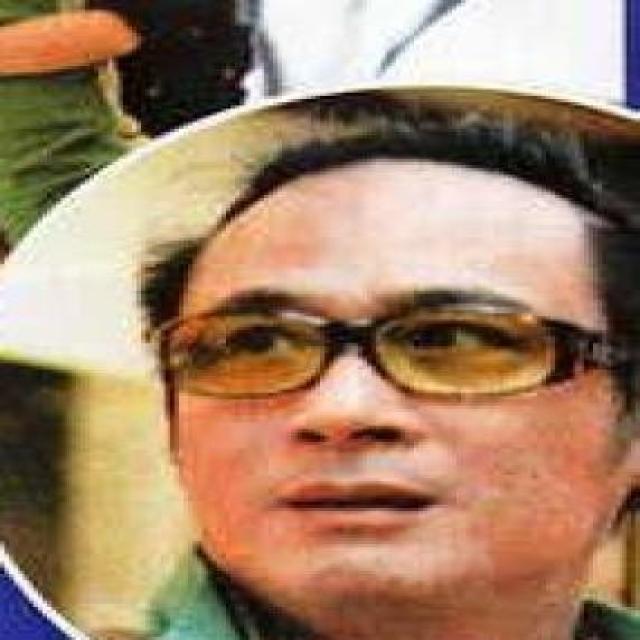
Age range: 45-64